Iris spuria

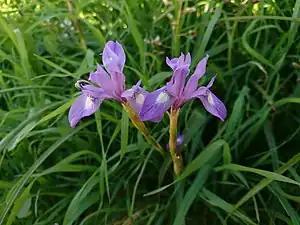
Wild Iris Spuria in Behbahan, Iran

"Iris spuria" is native to a very wide area, from Africa, to temperate and tropical Asia and Europe.